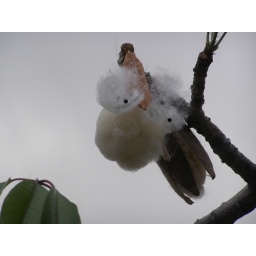
seed pod of a red silk cotton tree in Ala Moana Park also known as a kapok.